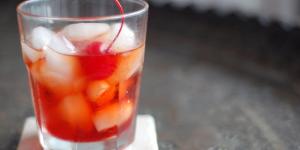
manhattan